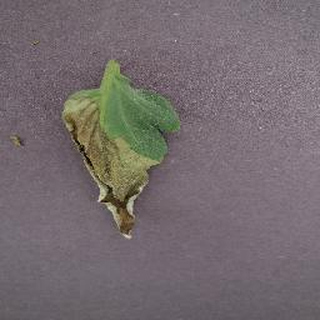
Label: tomato_late_blight